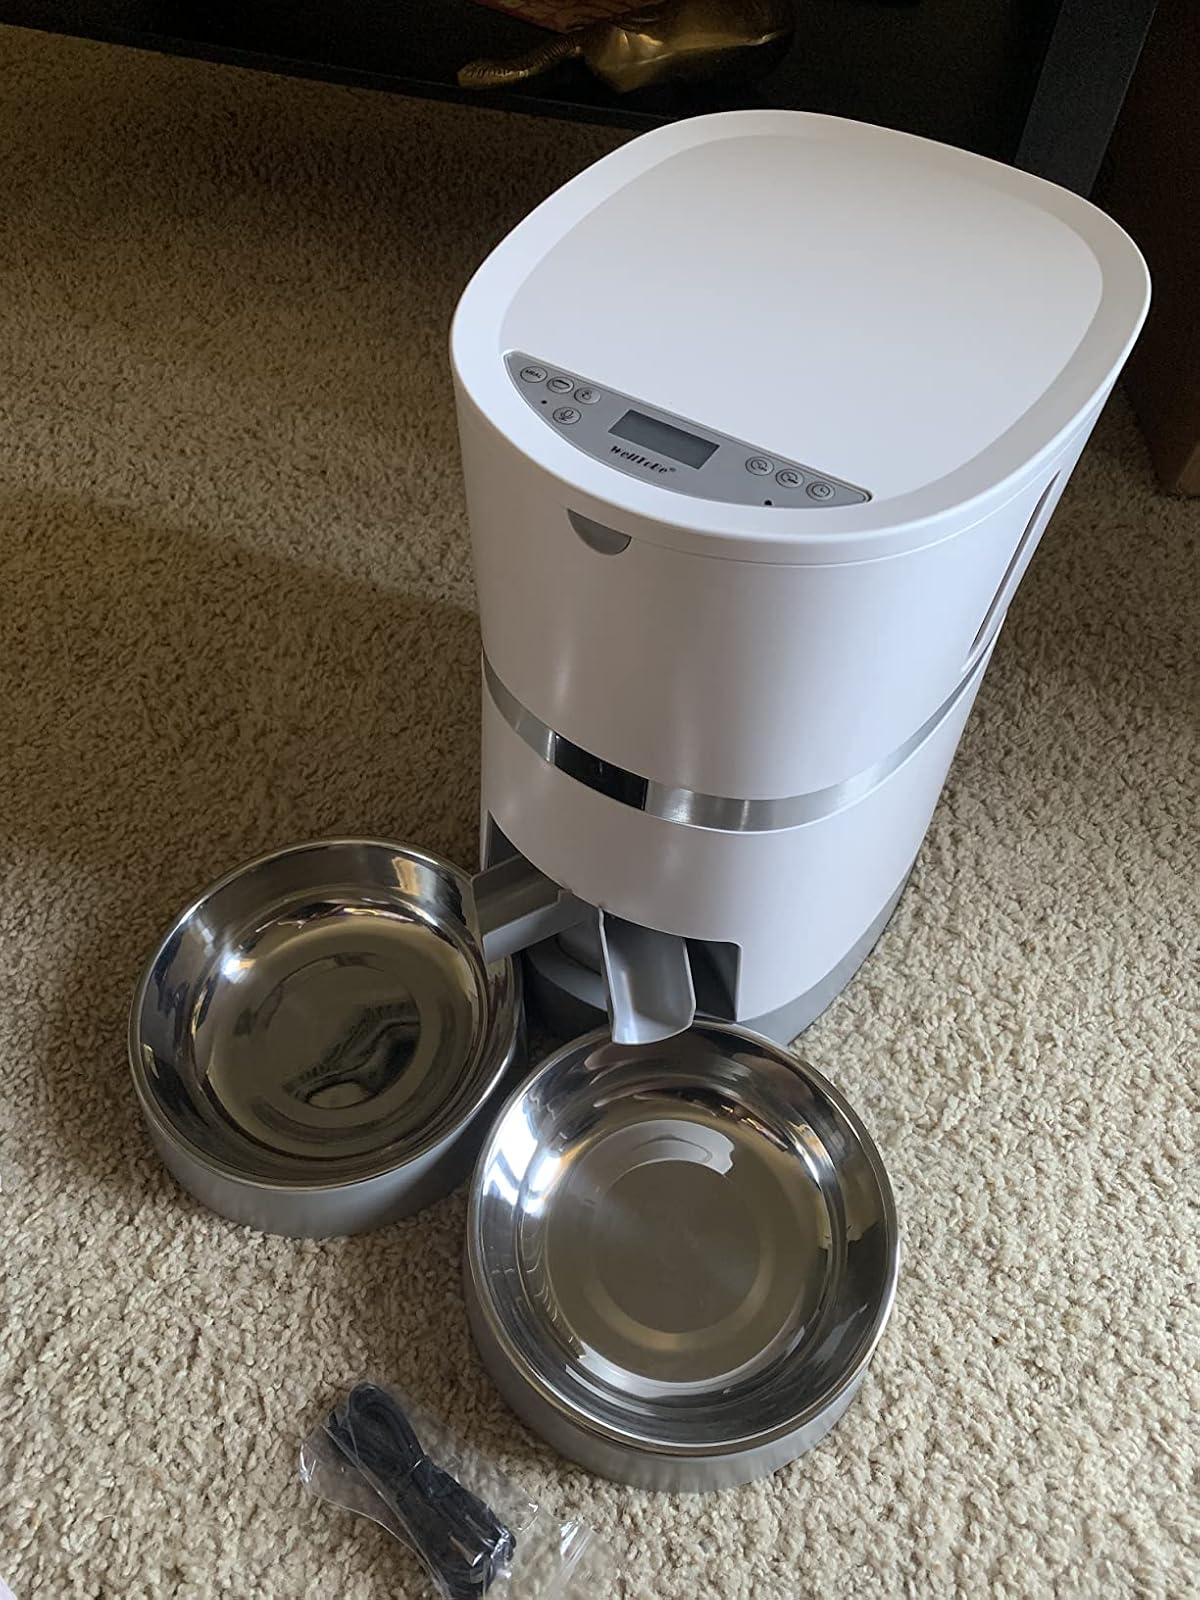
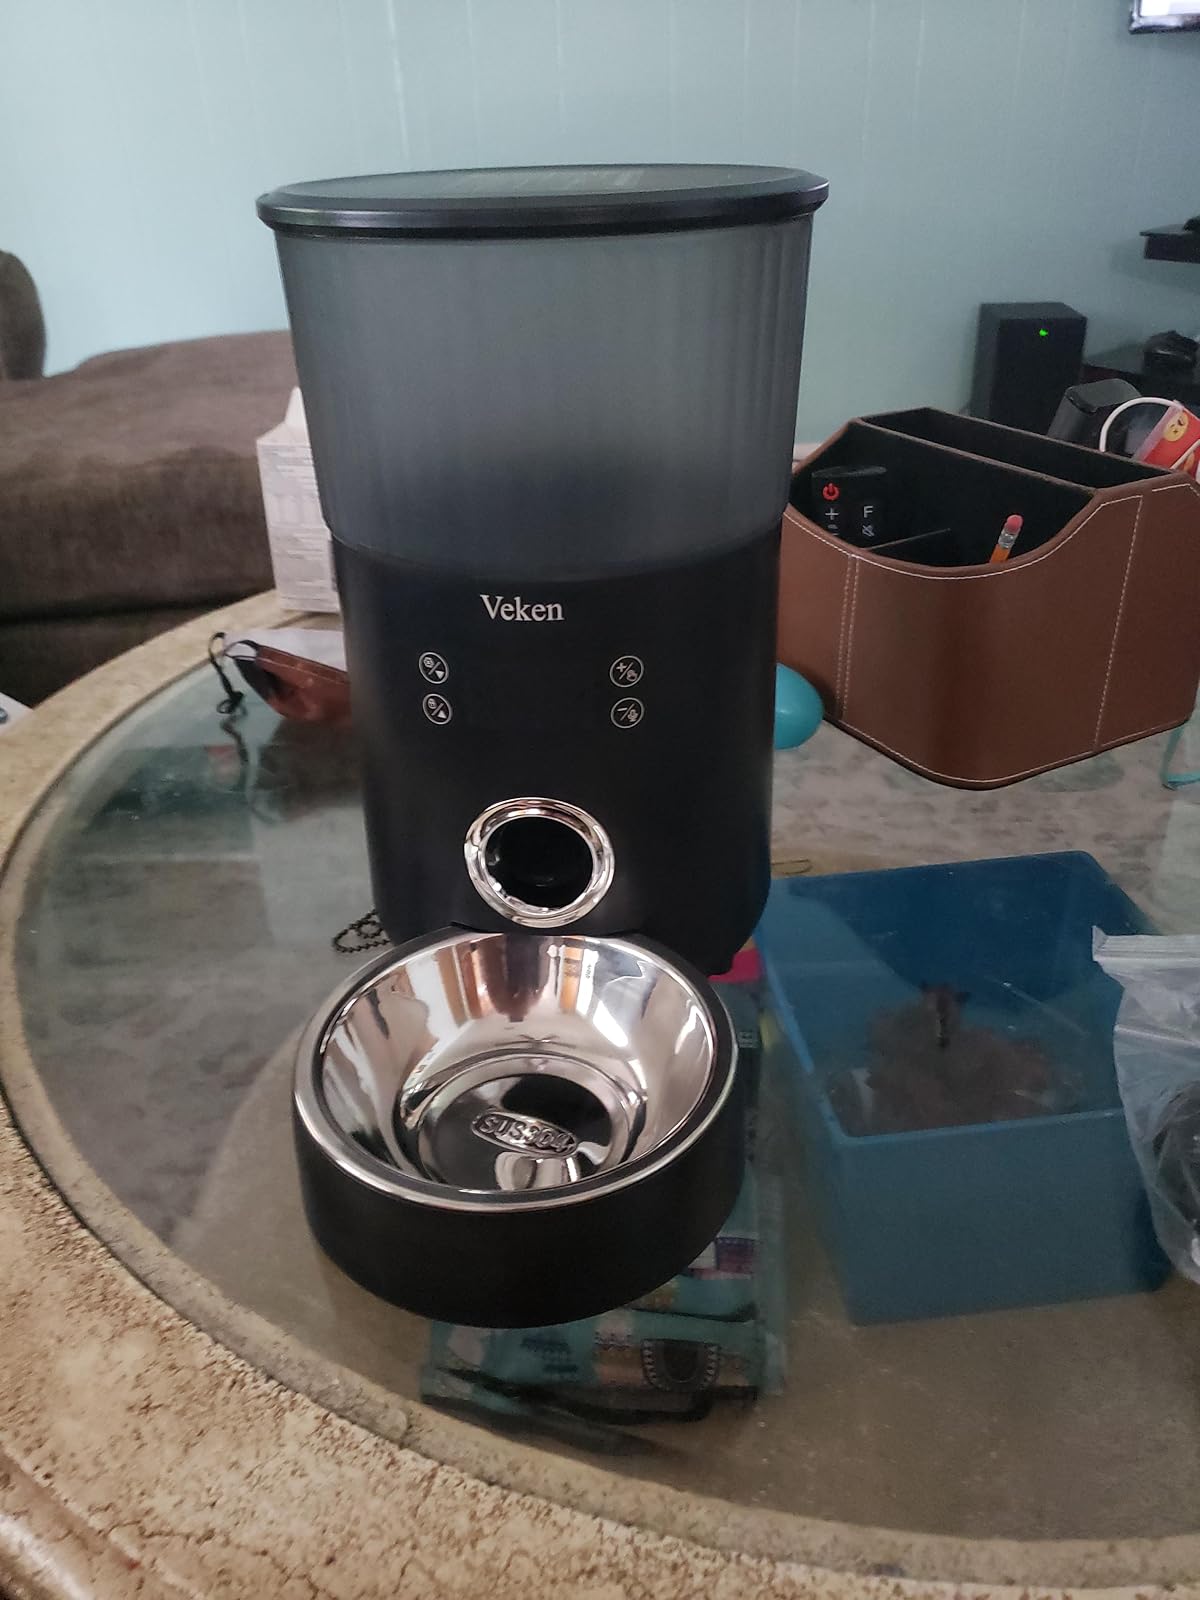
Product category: items_feeder
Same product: no